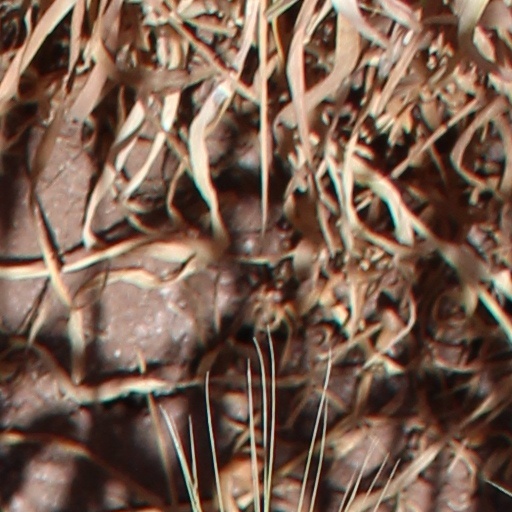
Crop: wheat